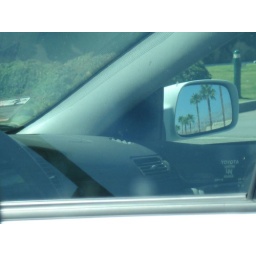
Sometimes the best view is in the rearview mirror of the car in the next lane!